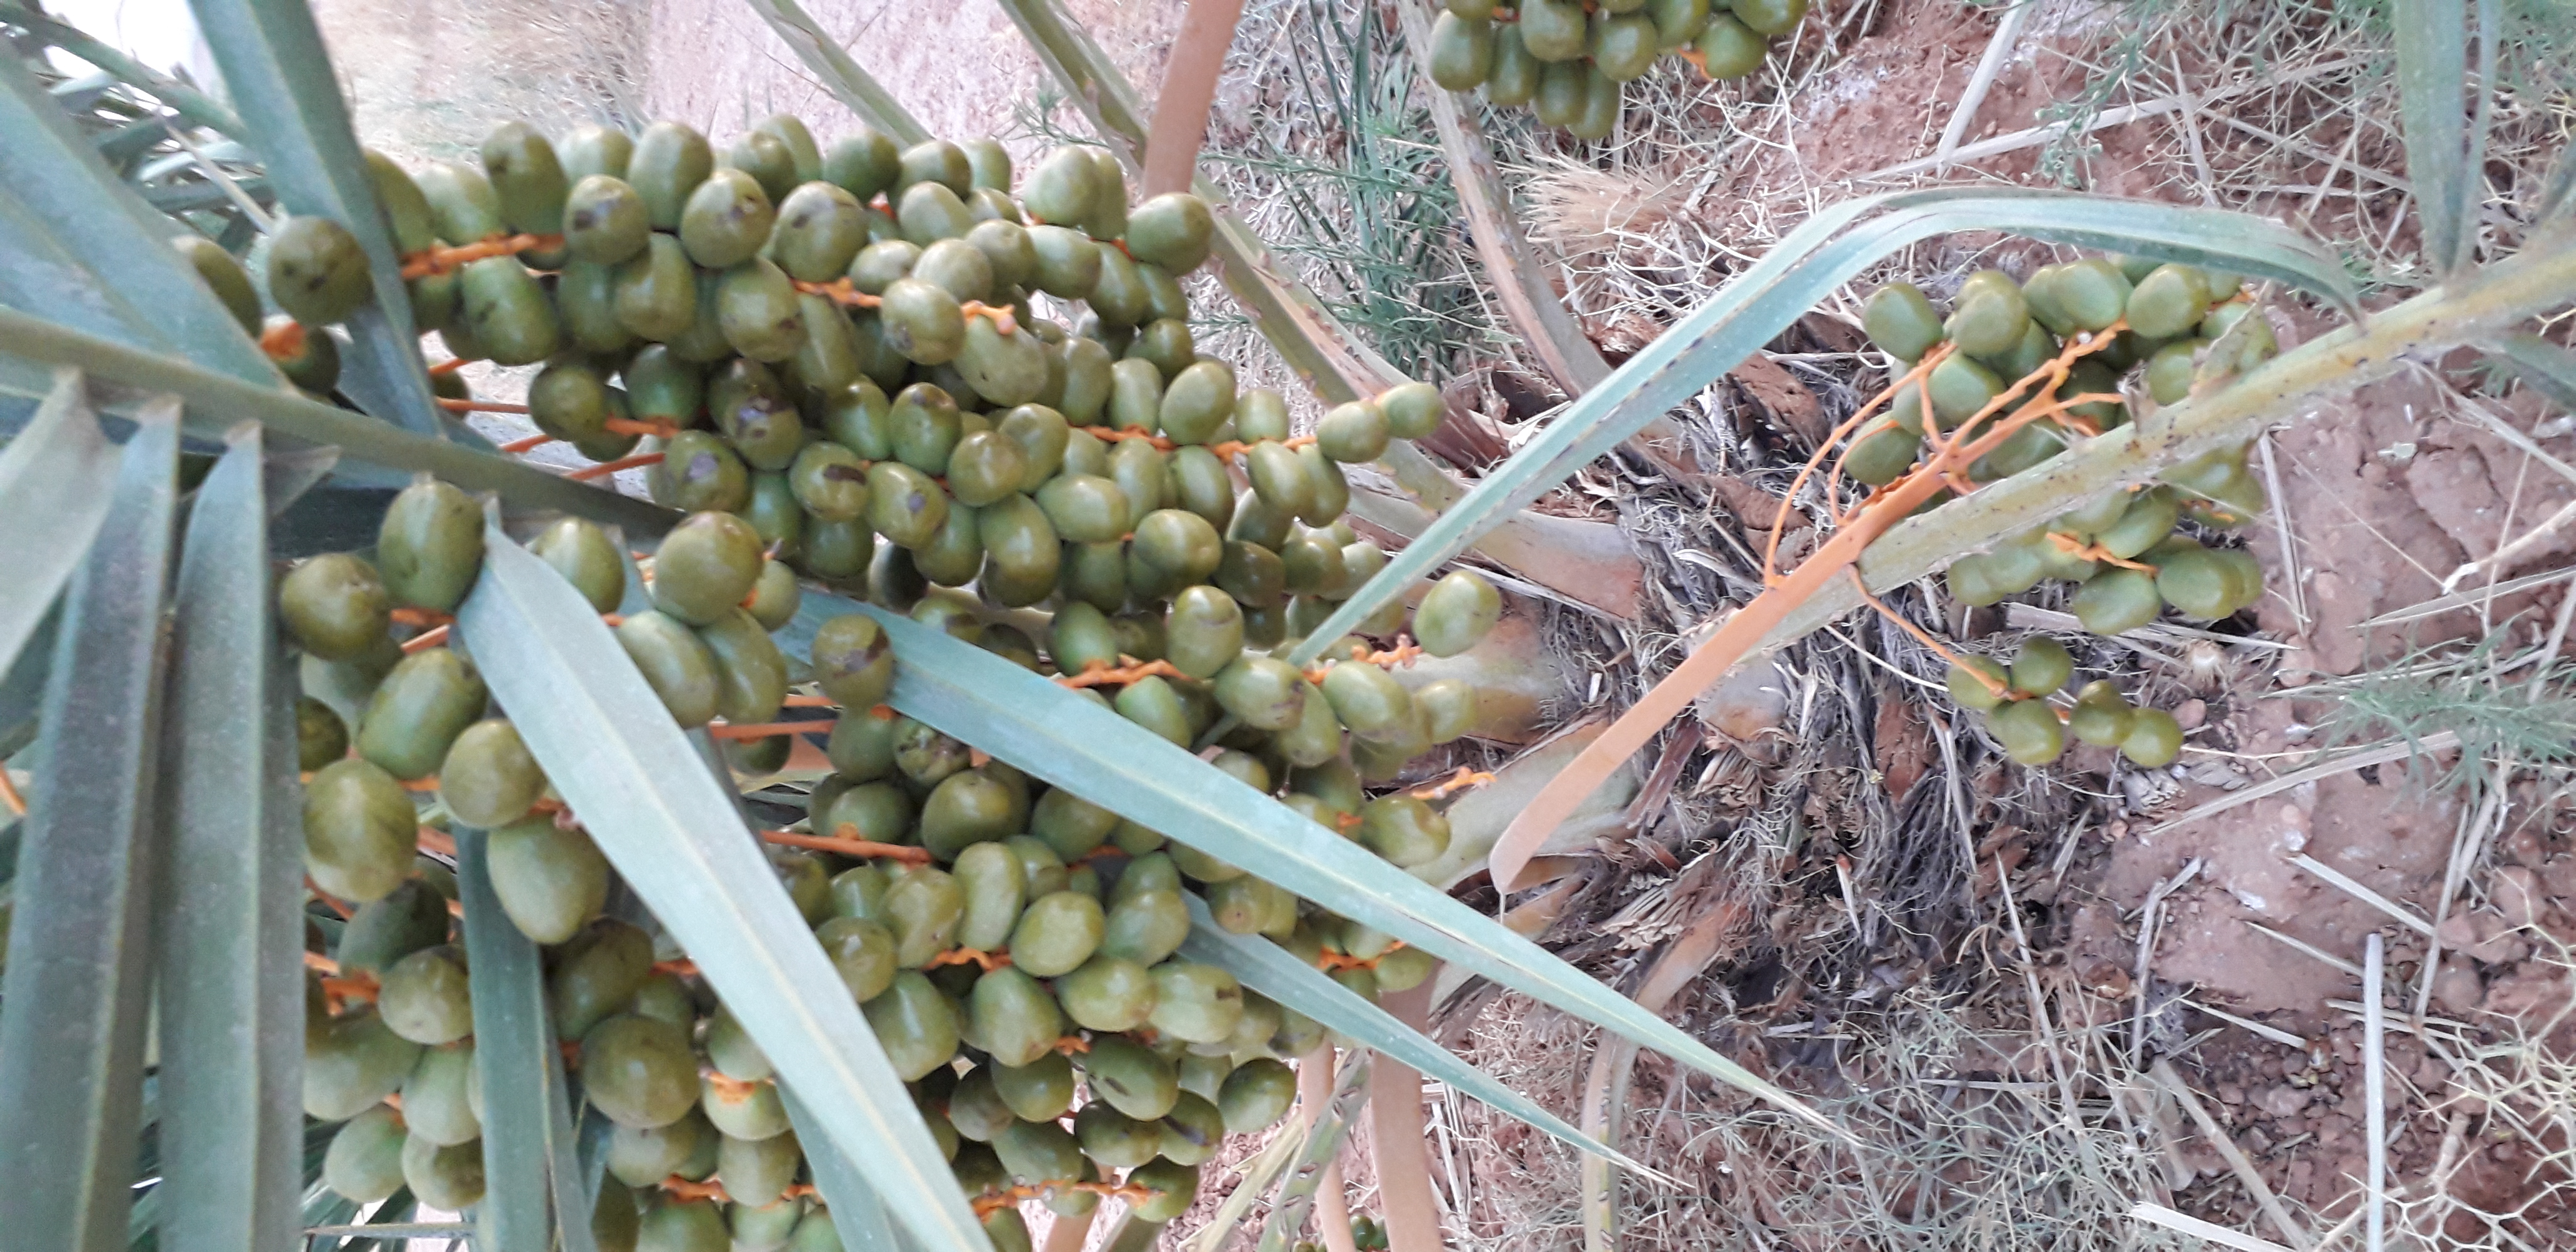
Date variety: Boufagous